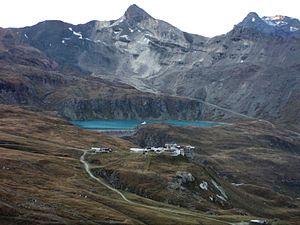
Le lac Goillet se trouve dans la commune valdôtaine de Valtournenche, au Breuil.